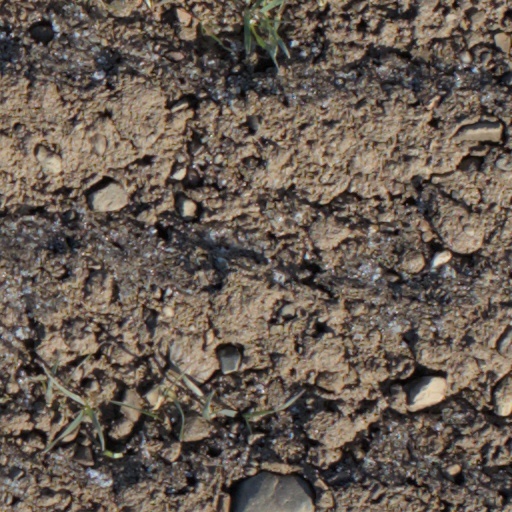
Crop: wheat